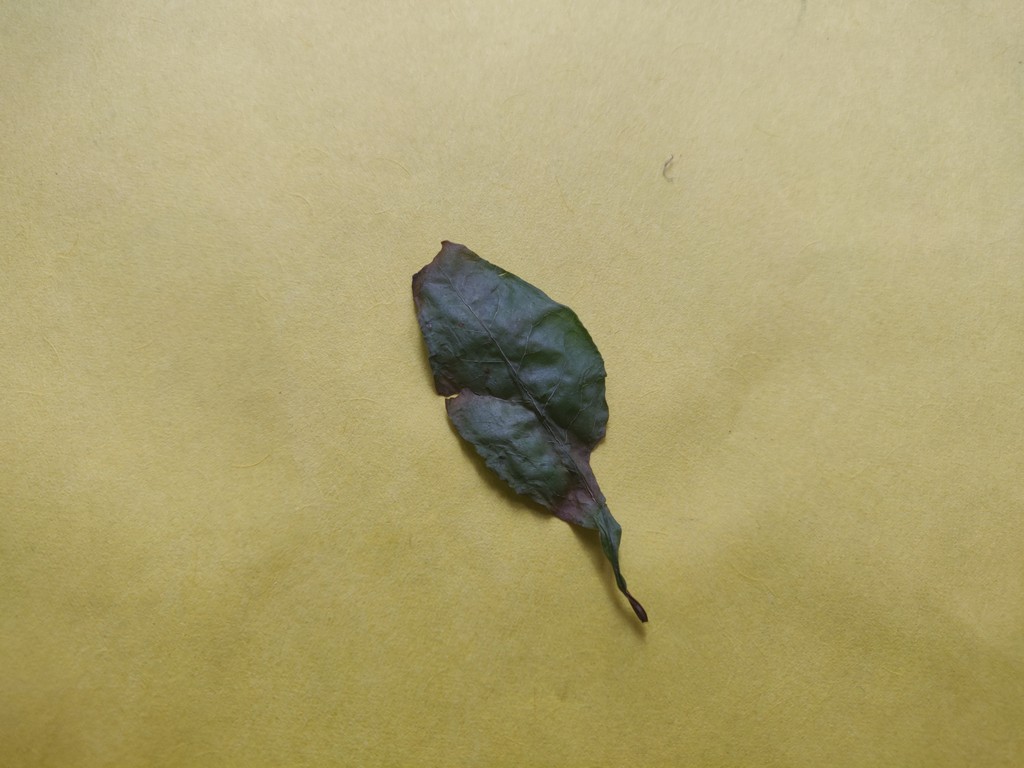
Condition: Dried
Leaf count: single
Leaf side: unknown